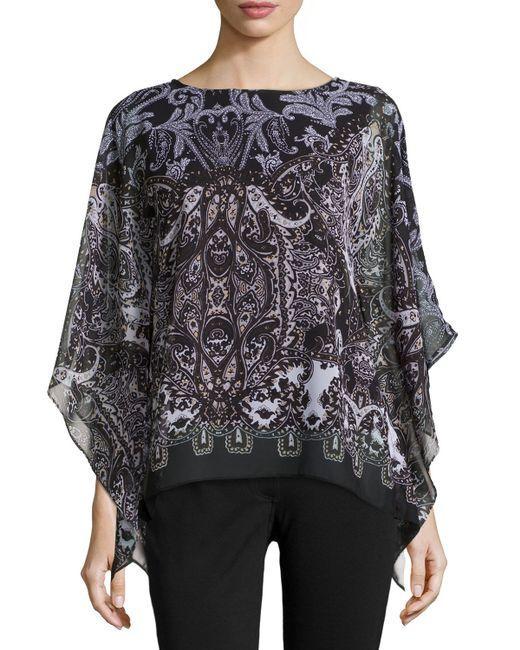
Schwarze Chiffon-Bluse mit weitem Ärmel und aufwendigen Designs, Sommerkleidung